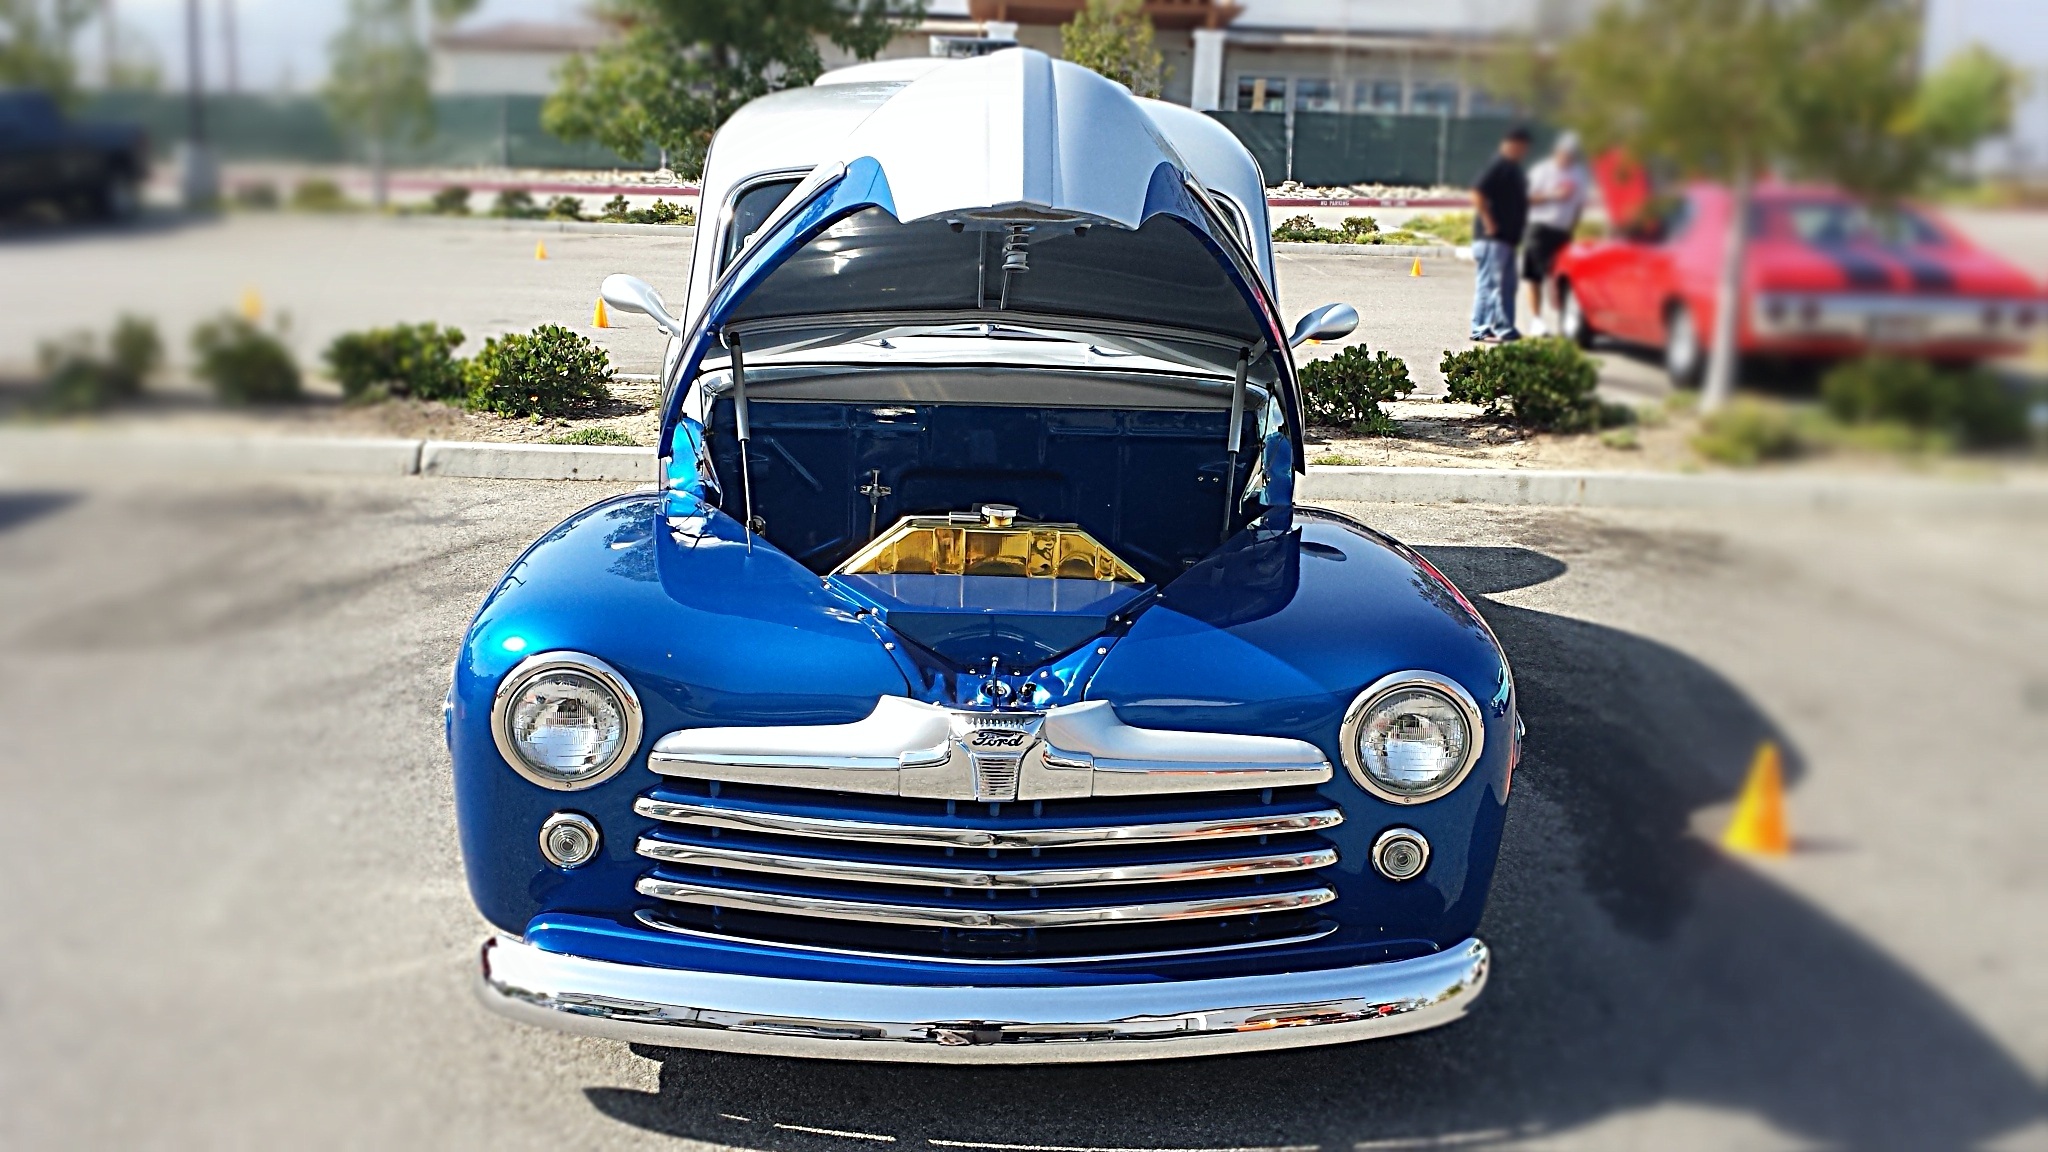
landscape, outdoor, road, traffic, street, car, vintage, antique, wheel, automobile, retro, view, highway, driving, old, city, urban, asphalt, travel, freeway, motion, transportation, transport, model, vehicle, collection, journey, show, auto, nostalgia, business, headlight, historic, black, speed, odometer, cable car, modern, old car, tire, muscle, motor vehicle, vintage car, speedway, bumper, car park, race, competition, power, chrome, cool, engine, steering, safety, heritage, championship, classic, roadster, minivan, fast, shiny, rally, coches, concourse, fashioned, antique car, car wash, hot rod, motorcar, motorized, land vehicle, styled, automobile make, automotive exterior, automotive design, luxury vehicle